2nd federal electoral district of Baja California

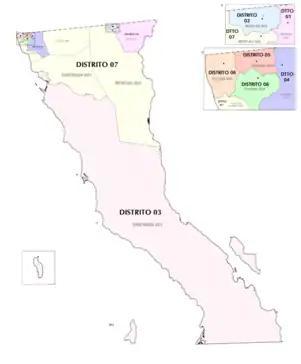
Baja California under the 2017–2022 districting scheme

The 2nd federal electoral district of Baja California is one of the 300 electoral districts into which Mexico is divided for elections to the federal Chamber of Deputies and one of nine such districts in the state of Baja California.